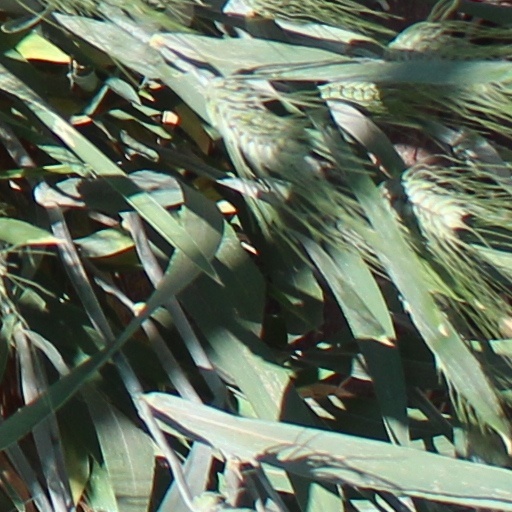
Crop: wheat